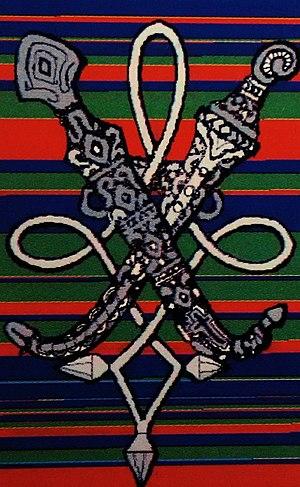
SAS - Insignes de membre des Affaires Algériennes et Sahariennes
Les sections administratives spécialisées sont créées dès 1955 en France par un arrêté du 26 septembre 1955, elles ont officiellement eu pour fonction de représenter le sous-préfet, à compter du 2 septembre 1959 et la publication du décret nᵒ 59-1019.